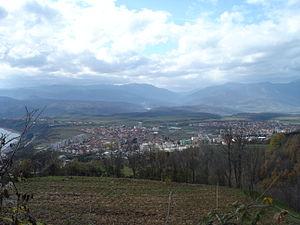
Debar est une municipalité et une ville de l'ouest de la Macédoine du Nord. Elle se trouve au bord du lac de Debar, qui est une retenue artificielle sur le Drin noir. La municipalité comptait 19 542 habitants en 2002 et couvre 145,67 km2. La ville en elle-même comptait 14 561 habitants, le reste de la population étant réparti dans les villages alentour.